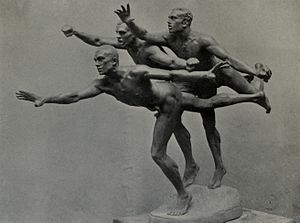
Ved målet (statue)
Au but statue af Alfred Boucher tidligere i Paris
Ved målet er en statue af bronze fra 1895 af tre nøgne løbere under den sidste spurt mod målet. Den er skabt af den franske skulptør Alfred Boucher.